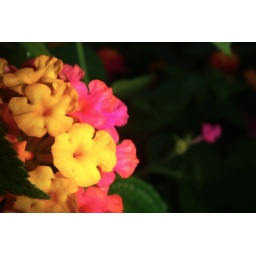
in NanTou paper church